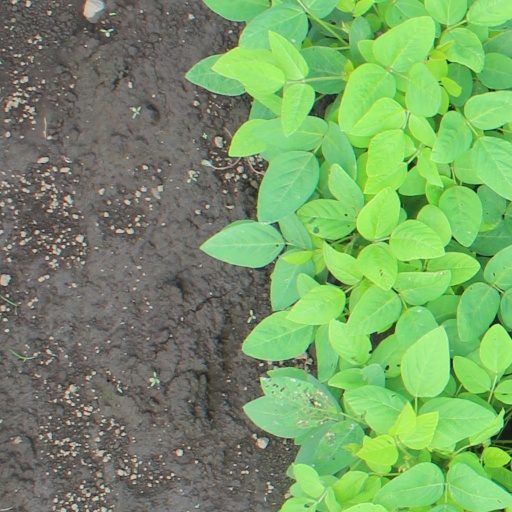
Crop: soybean